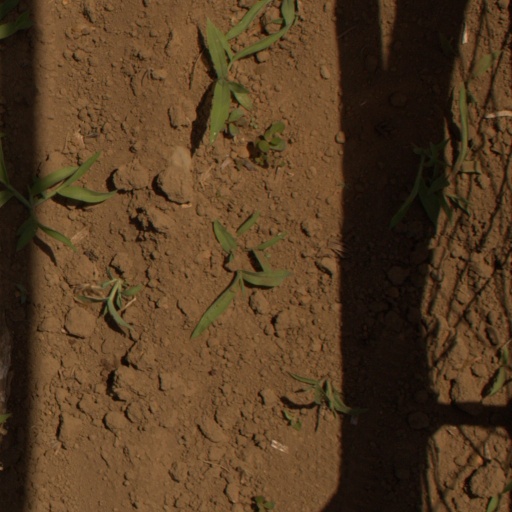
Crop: Jerusalem artichoke